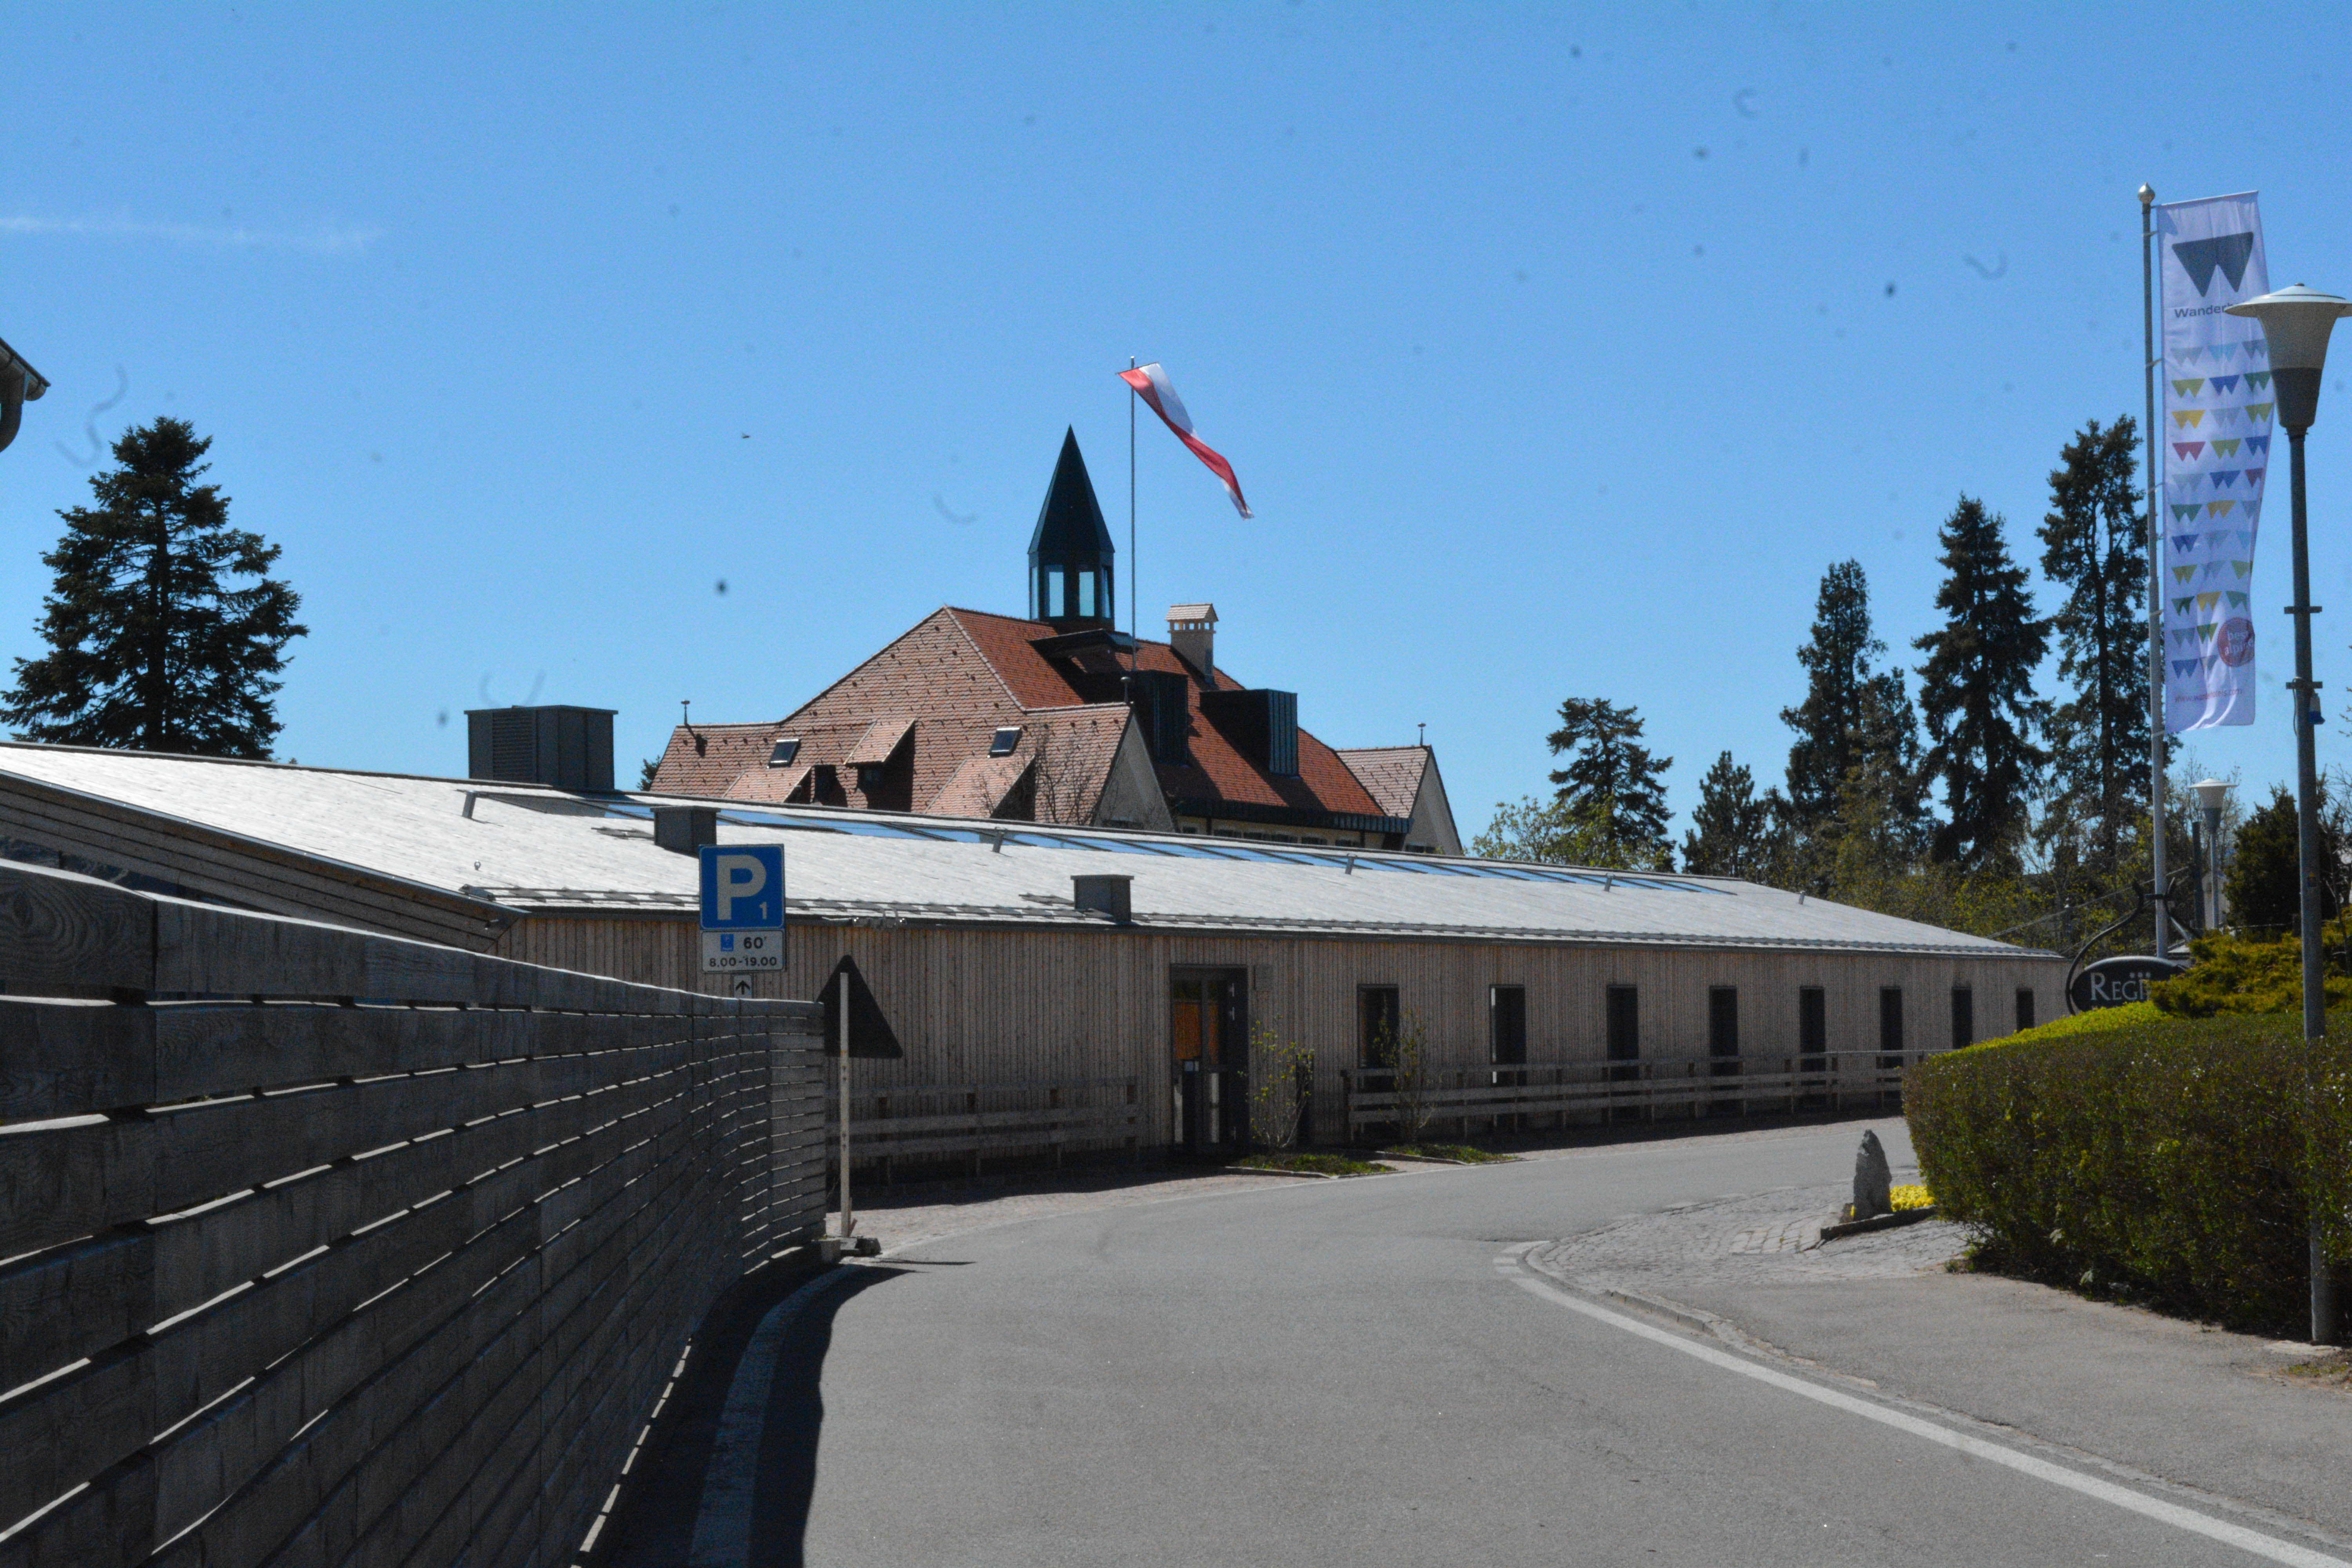
tree, sky, house, roof, building, transport, vehicle, landmark, facade